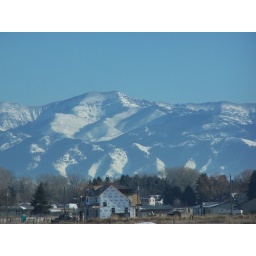
Love the look of the house being remodeled in the foreground with the ancient mountains in the back.